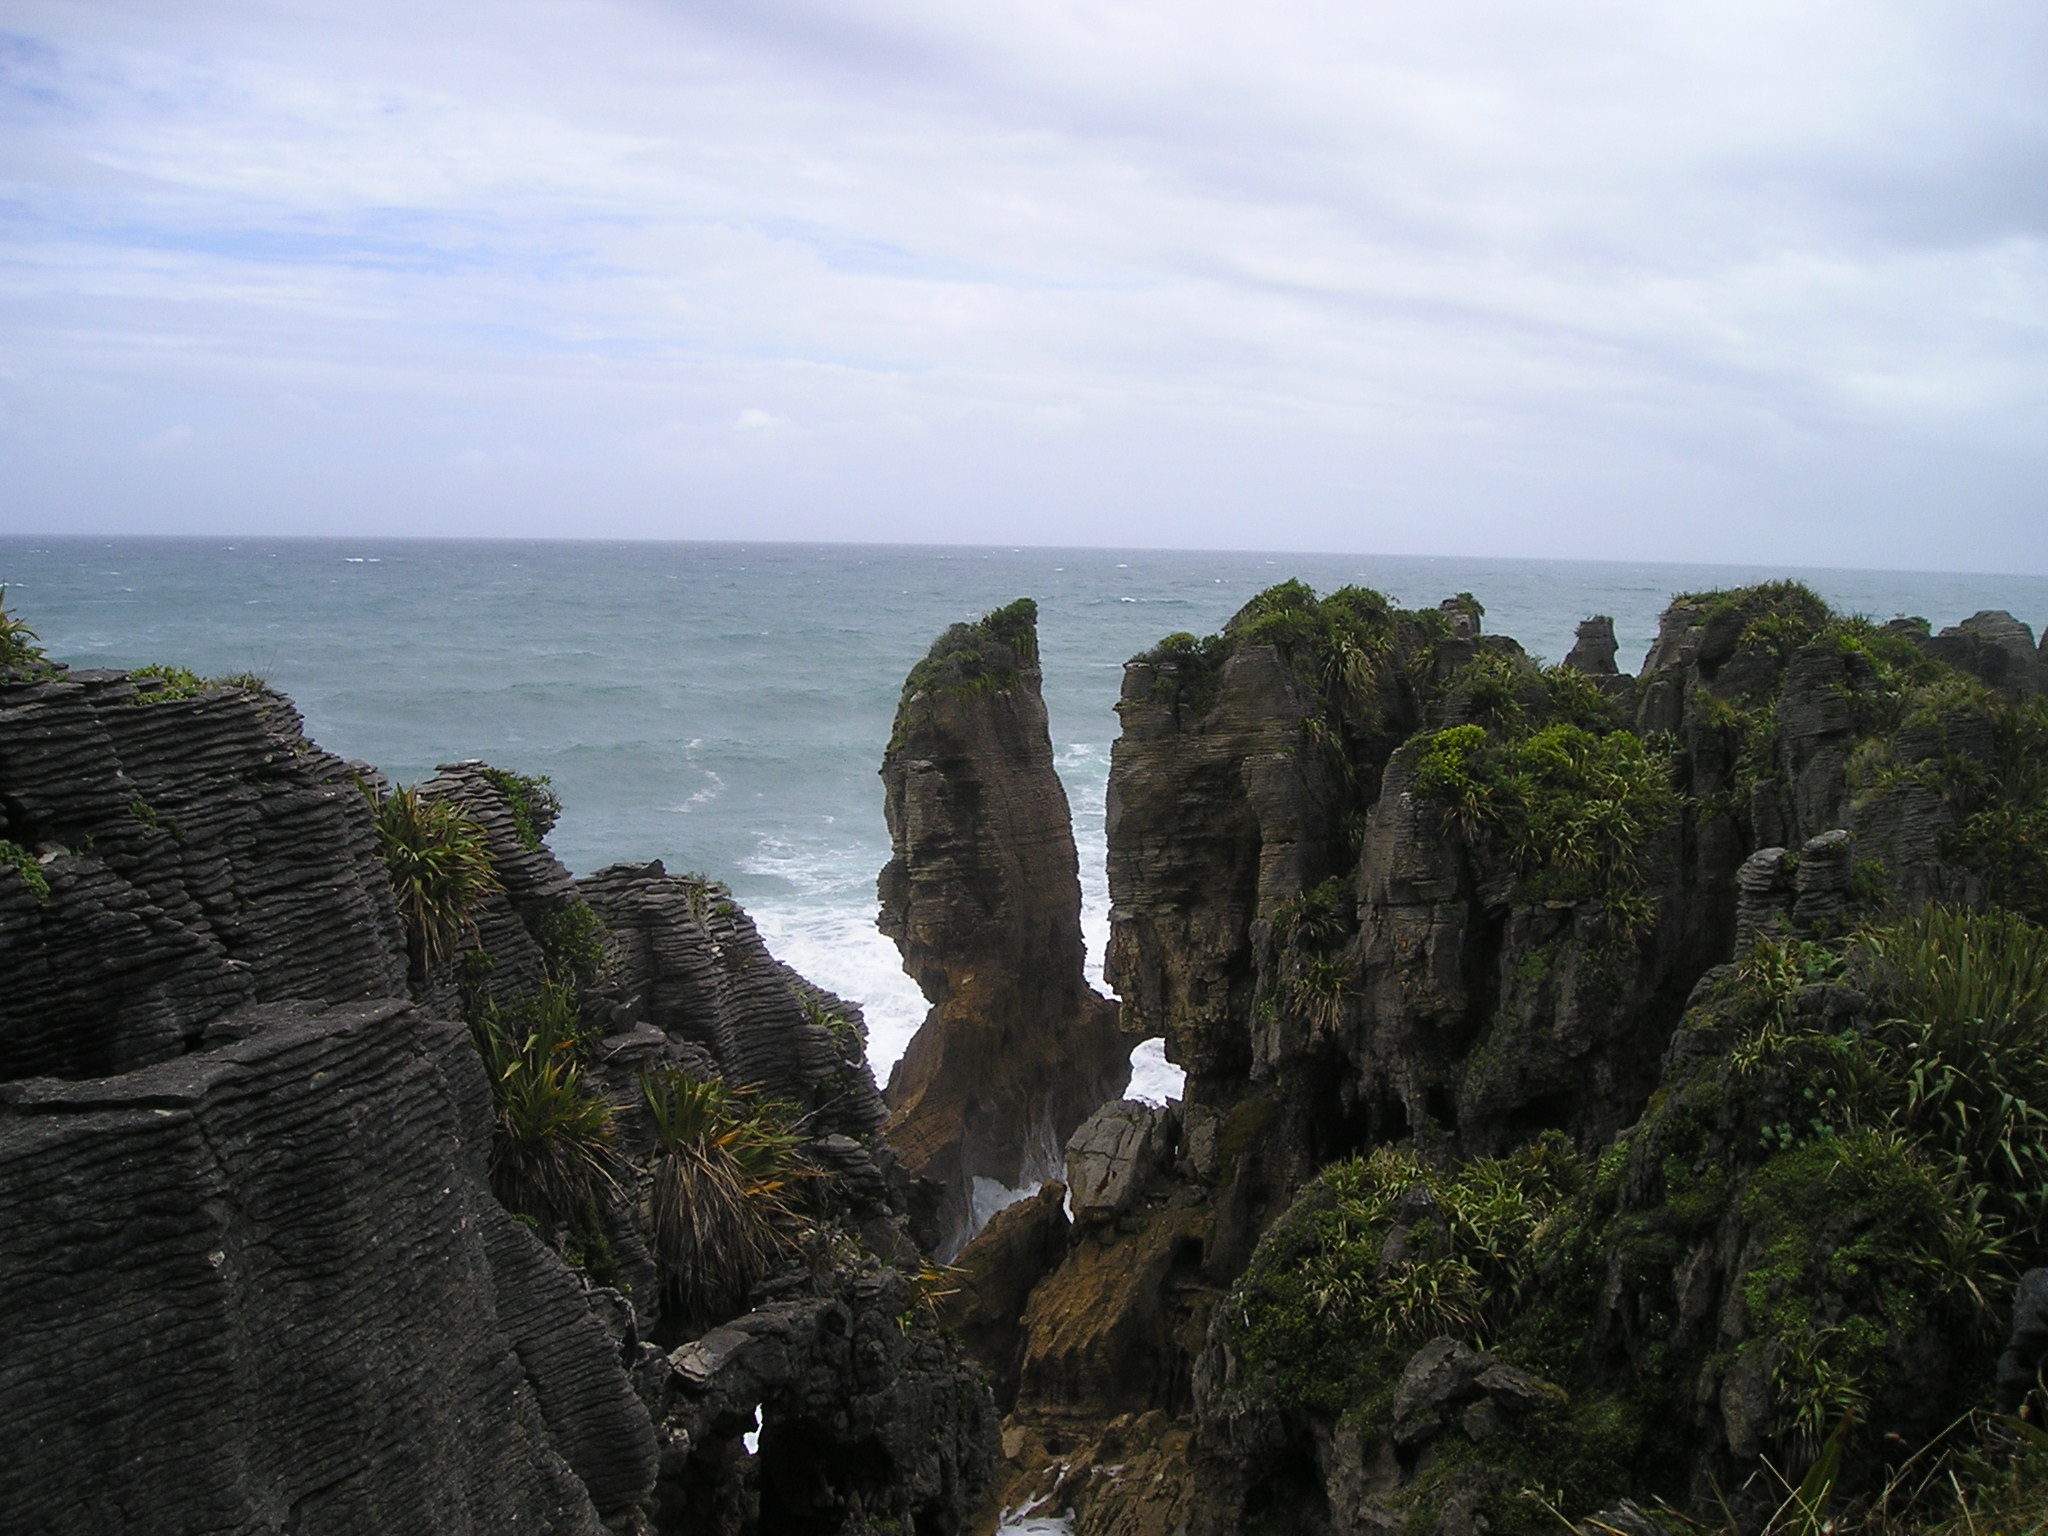
landscape, sea, coast, rock, ocean, formation, cliff, bay, terrain, material, pancake, stones, geology, new zealand, punakaiki, rocky coast, water feature, cape